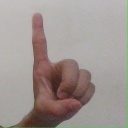
अक्षर: ड